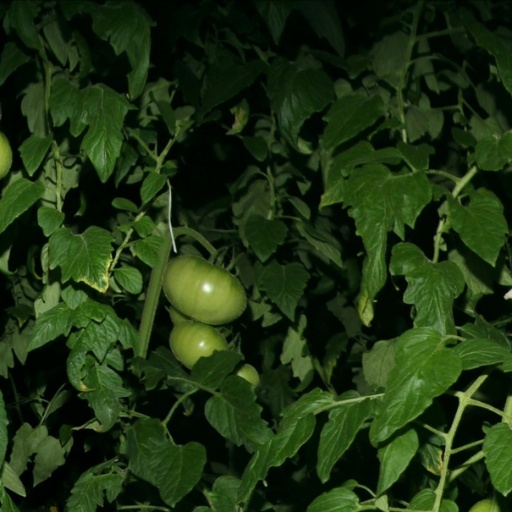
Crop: tomato